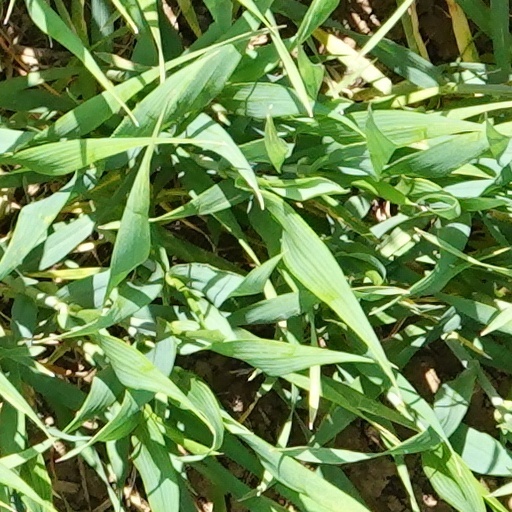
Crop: wheat